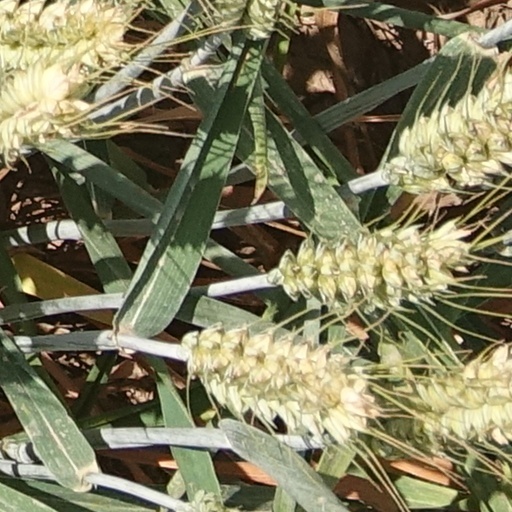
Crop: wheat